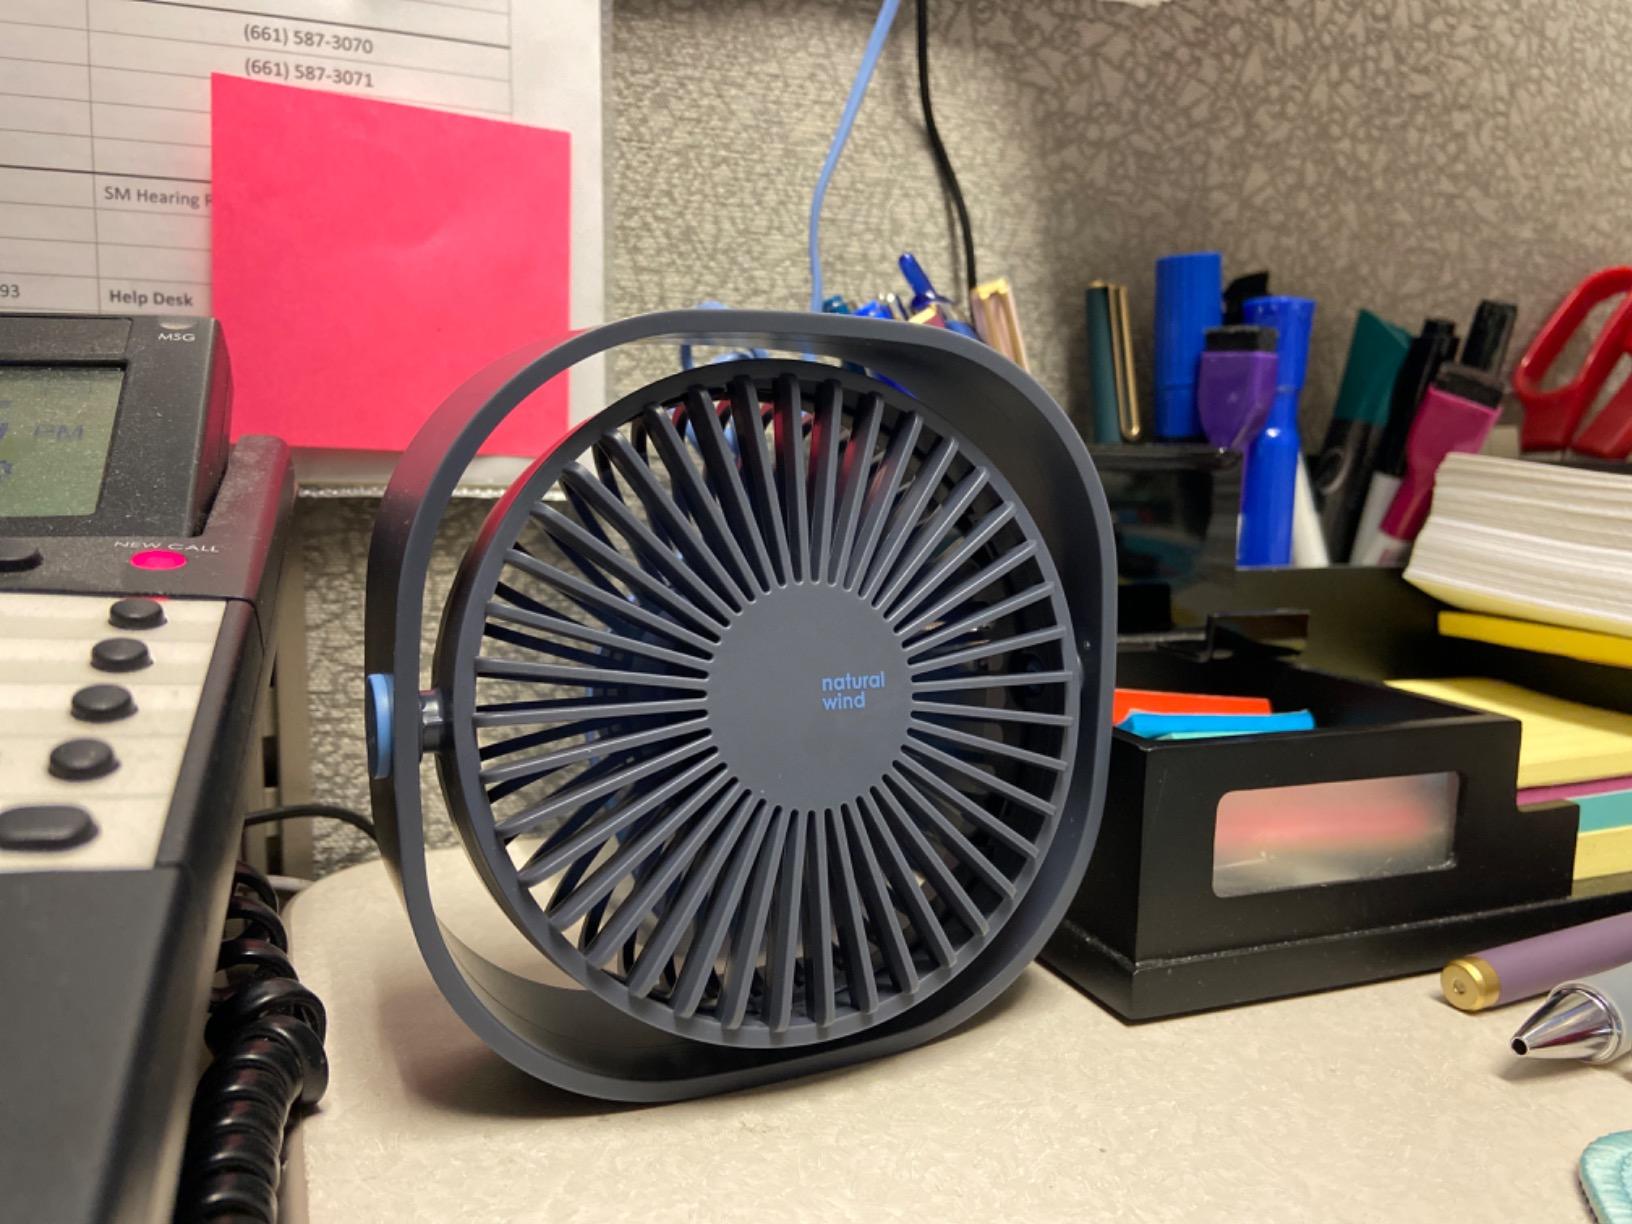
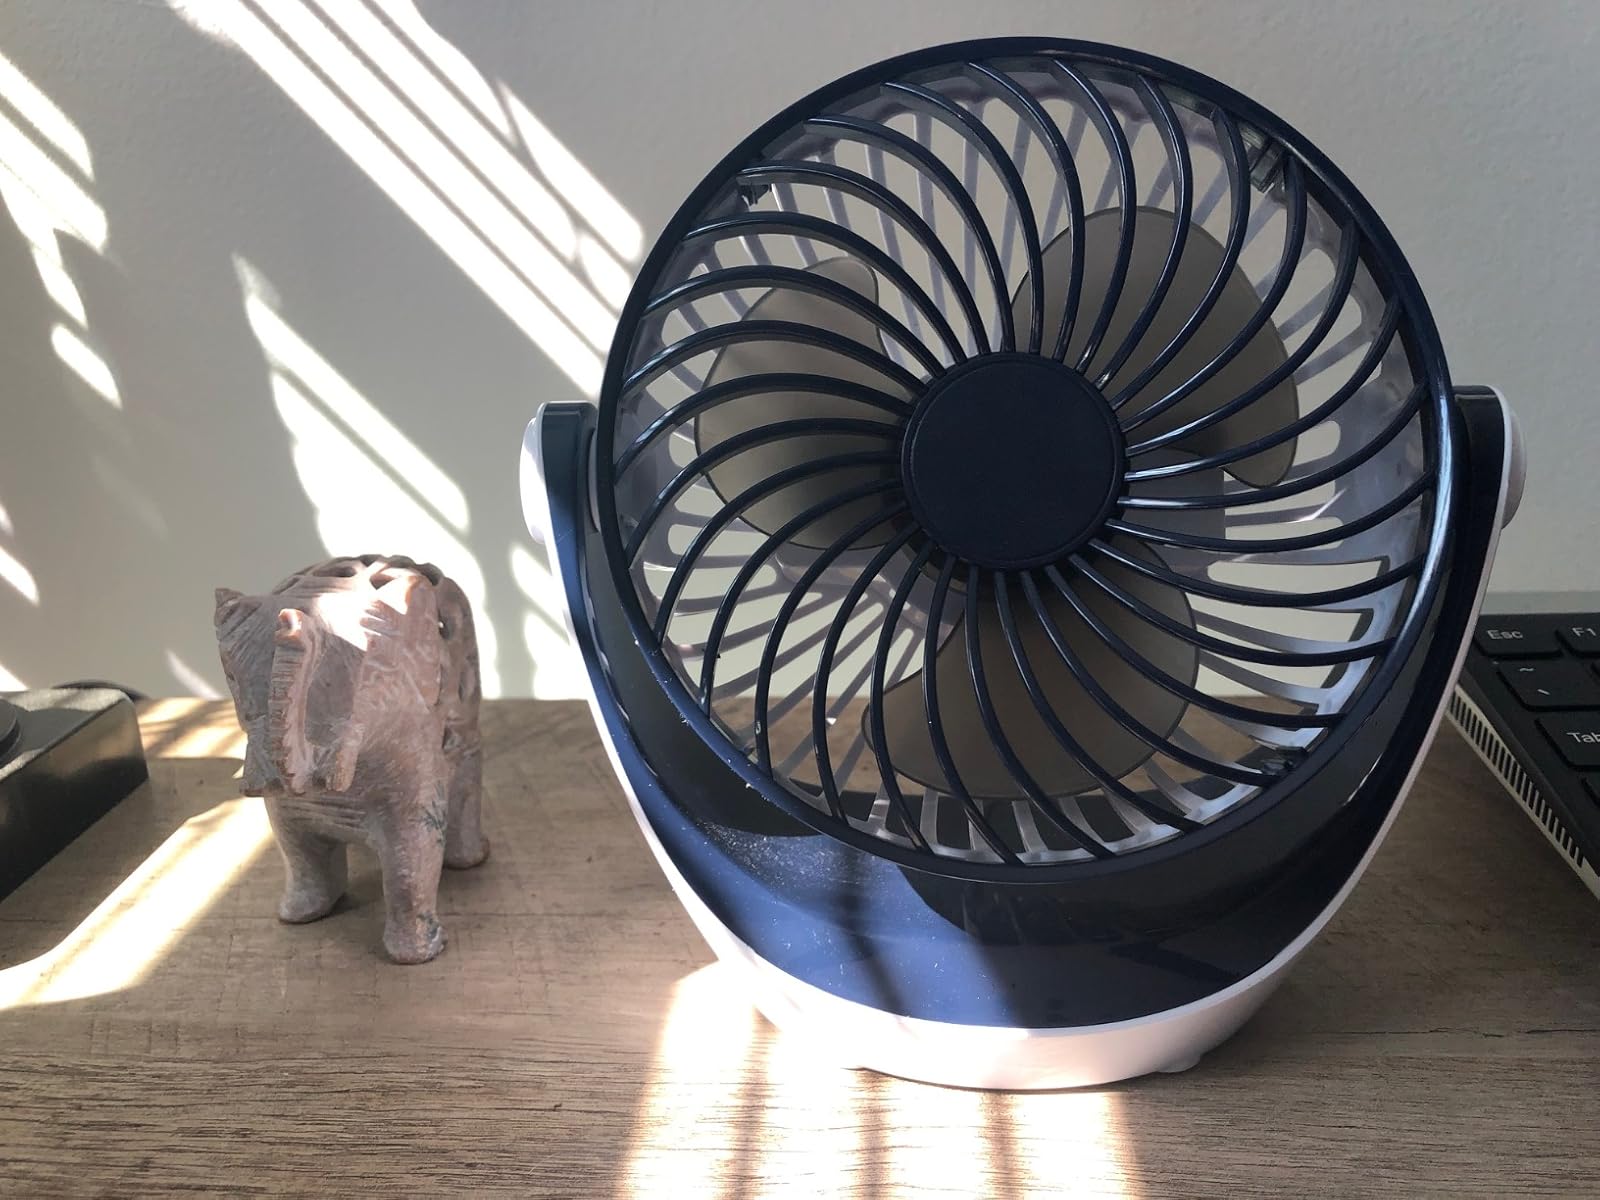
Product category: fan
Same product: no